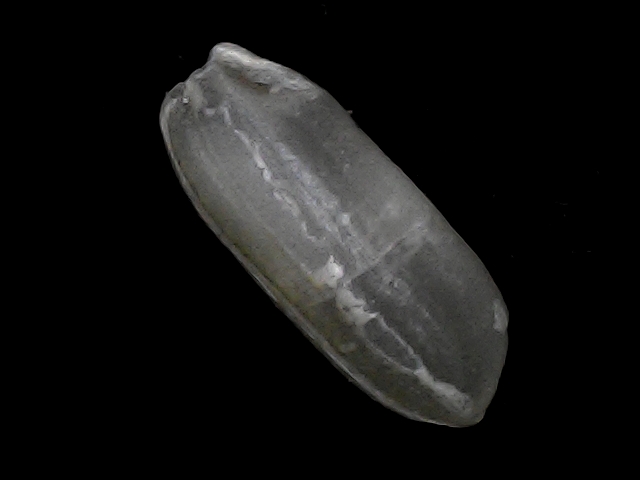
Rice variety: BRRI74